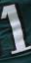
Number: 1